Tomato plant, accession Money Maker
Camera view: horizontal (90 deg, fisheye); turntable rotation: 300 degrees
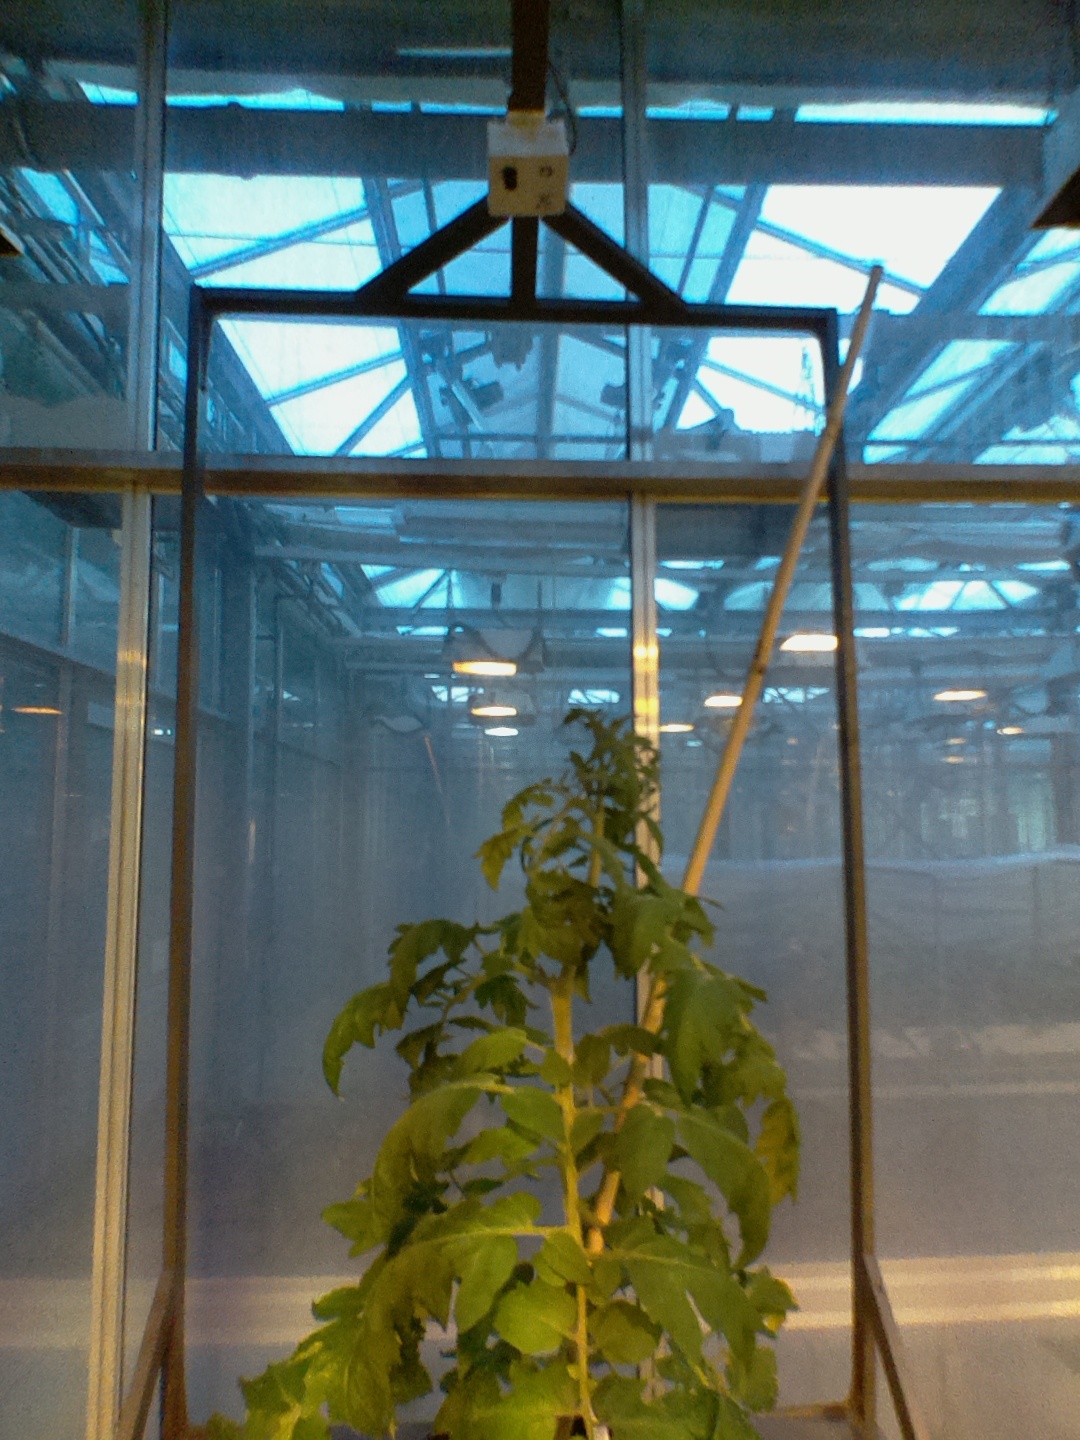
BBCH growth stage 60: First flowers open